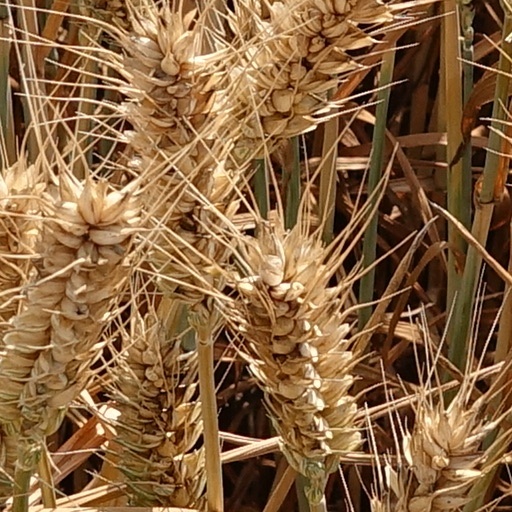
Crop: wheat